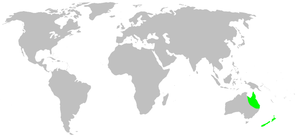
Periegops est un genre d'araignées aranéomorphes, le seul de la famille des Periegopidae.